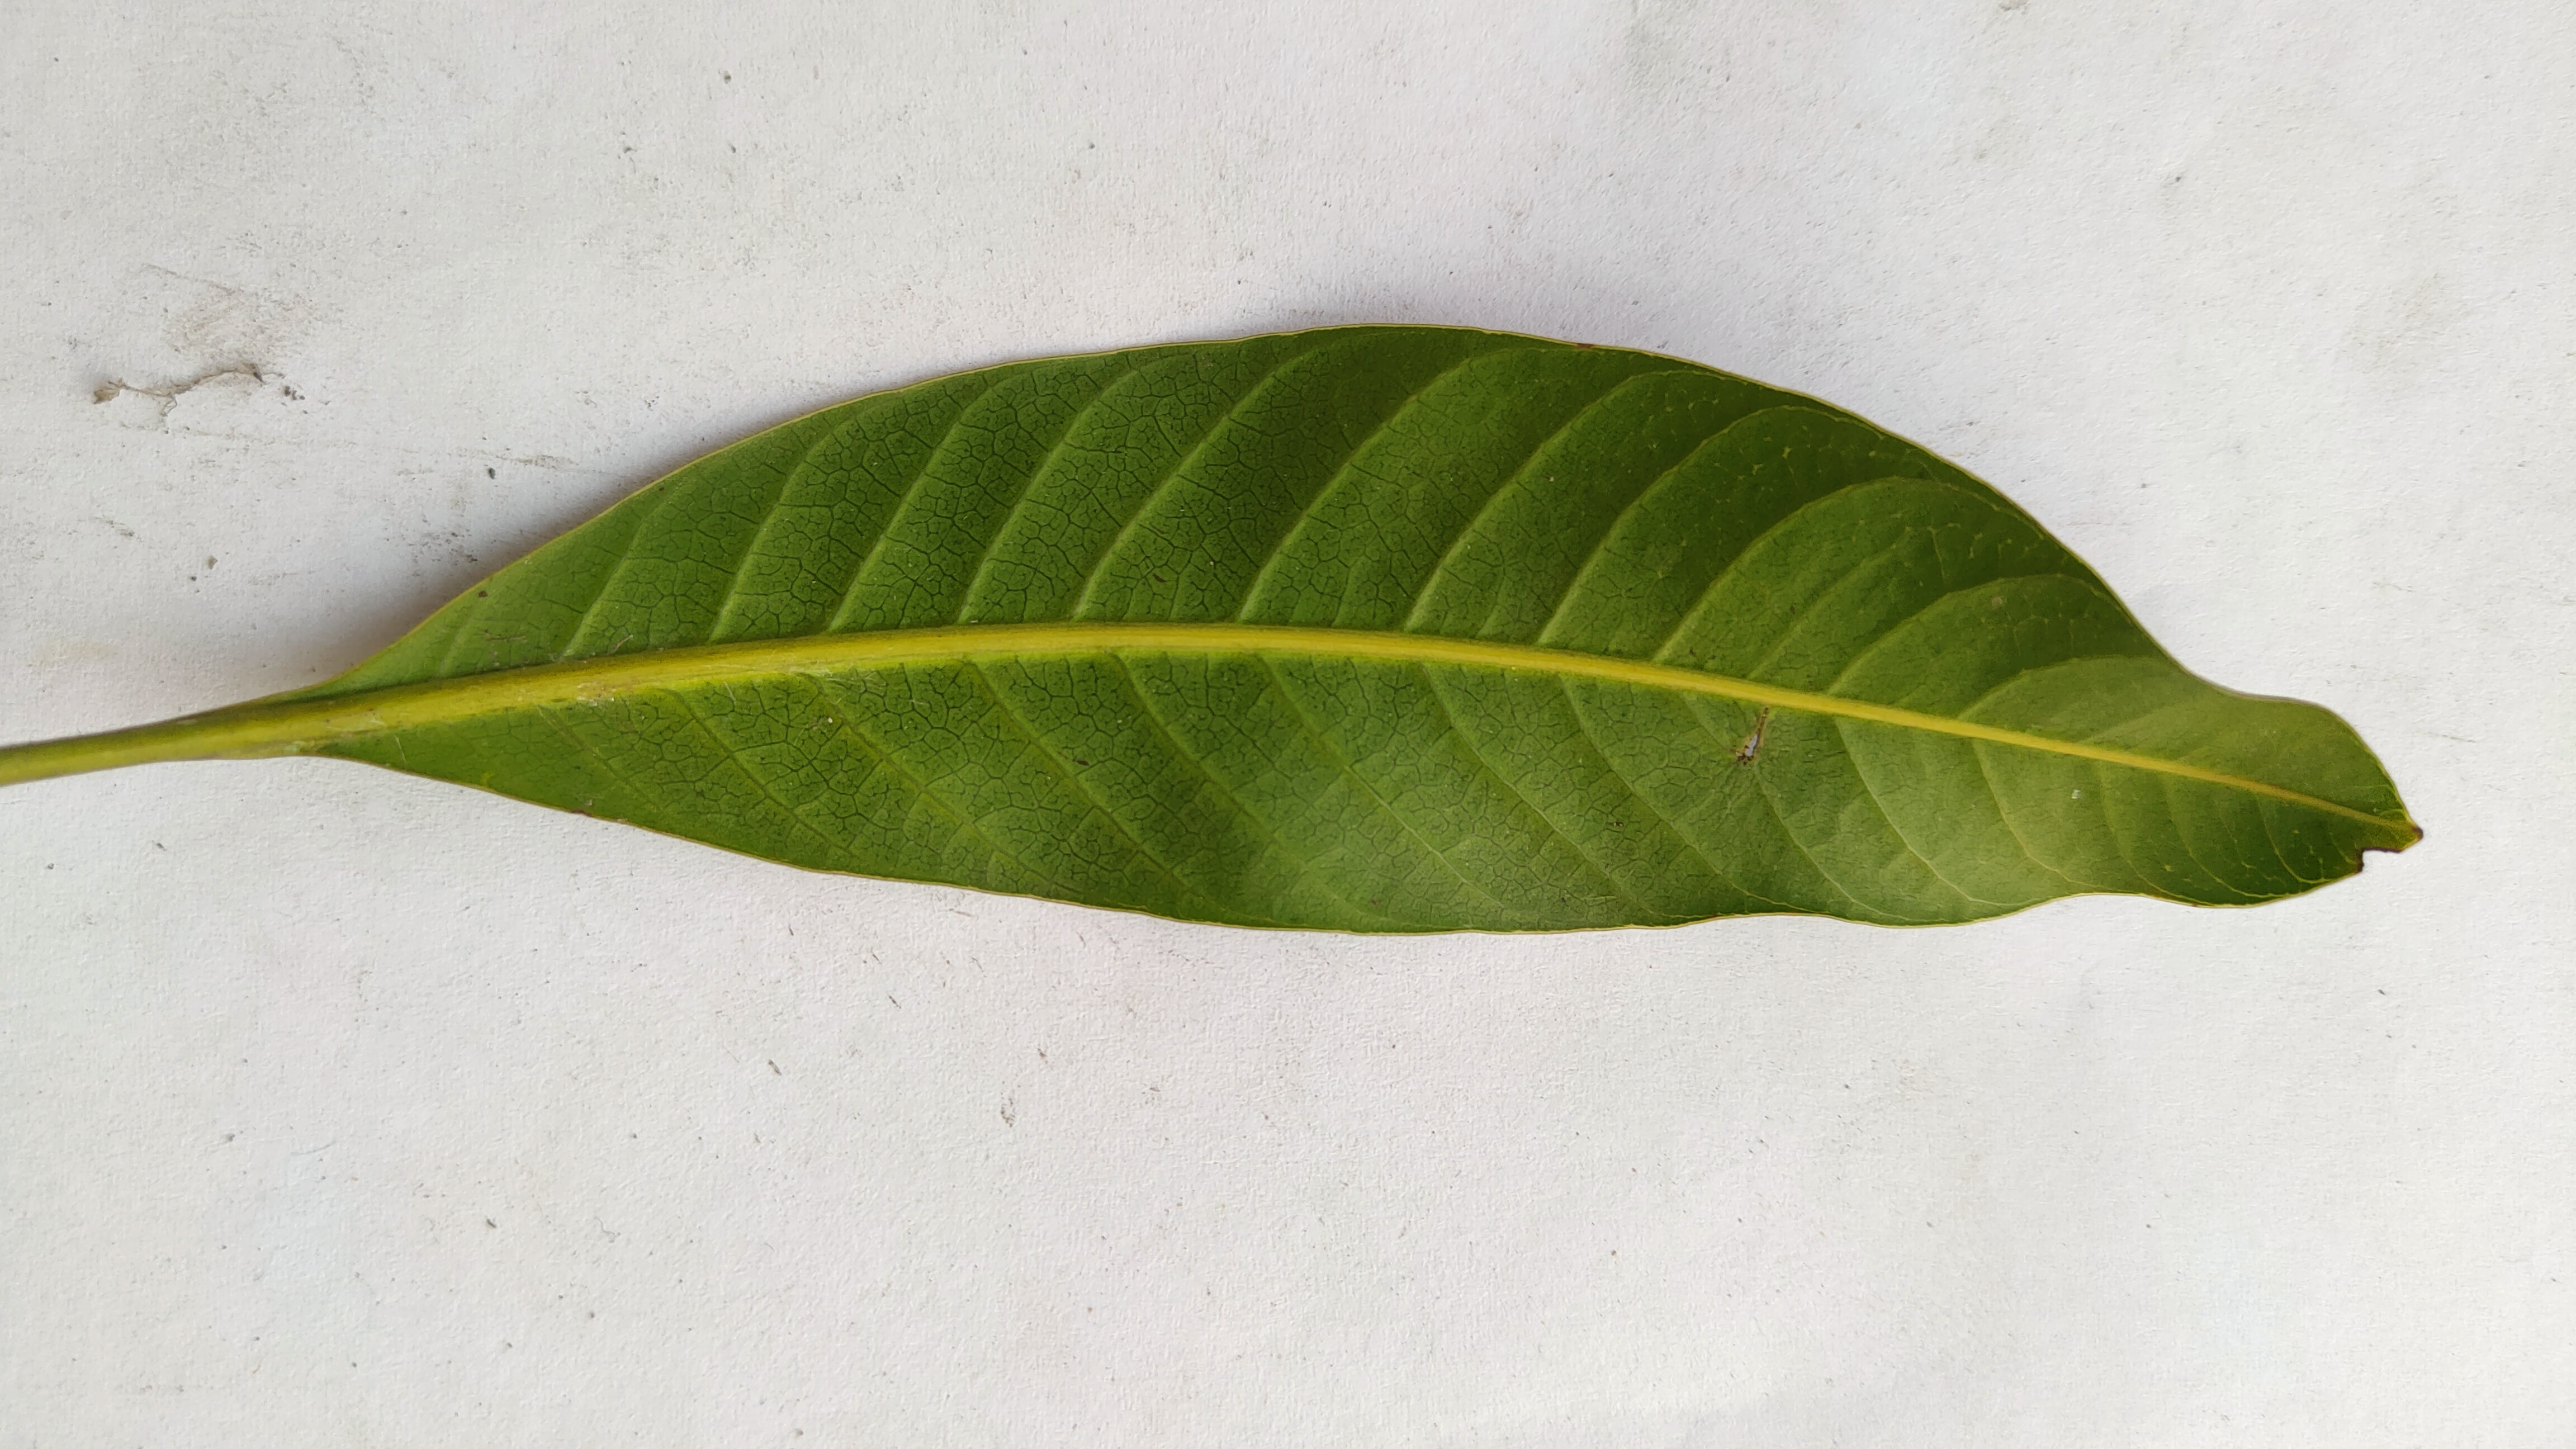
Leaf variety: Mango